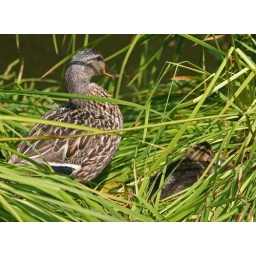
Momma duck and baby in the grass